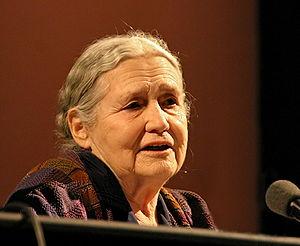
Idries Shah, né le 16 juin 1924 à Simla et mort le 23 novembre 1996 à Londres, également connu sous le nom d’Idris Shah, né Sayed Idries el-Hashimi et sous le pseudonyme d’Arkon Daraul, est un écrivain britannique et enseignant de la tradition soufie. Il a écrit plus de trois douzaines de livres sur des sujets partant de la psychologie et la spiritualité et allant jusqu’aux carnets de voyage et études culturelles.
Les Blancs zimbabwéens sont un peuple d'Afrique australe vivant principalement au Zimbabwe. D'ascendance européenne, les Rhodésiens sont qualifiés de Blancs. Il s'agit en effet des descendants des colons européens venus s'installer dans l'actuel Zimbabwe.